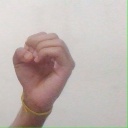
अक्षर: ऊ